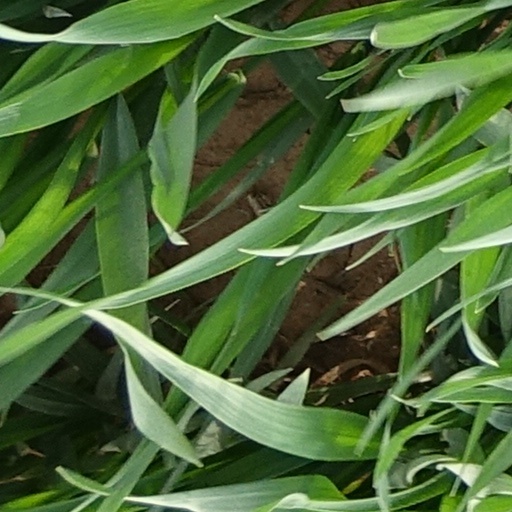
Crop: wheat